WPDX (AM)

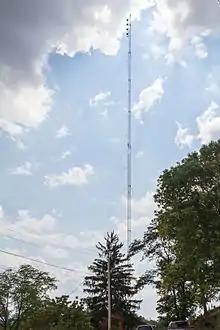
Antenna on Jackson Street in Westover

On September 26, 2013, Linda Bowers entered into an agreement to sell WCLG and sister station WCLG-FM to AJG Corporation, for $1.8 million. Bowers also entered into a time brokerage agreement, allowing AJG to operate the station prior to the close of the sale.